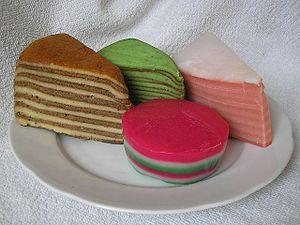
Les kuih sont des bouchées pour le goûter ou le dessert, courantes en Indonésie, Malaisie, Singapour, aussi bien que dans les provinces chinoises du sud comme Fujian et Chaoshan.